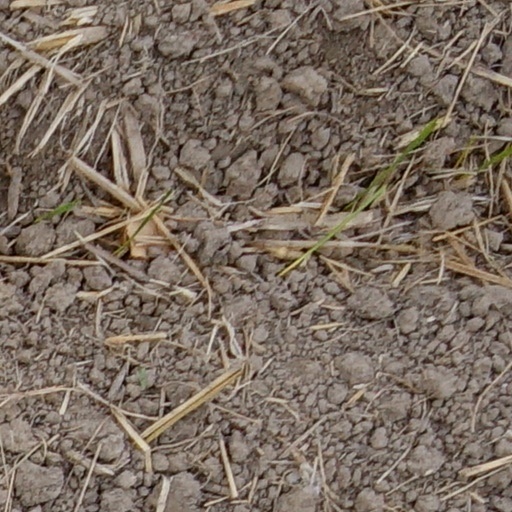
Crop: wheat